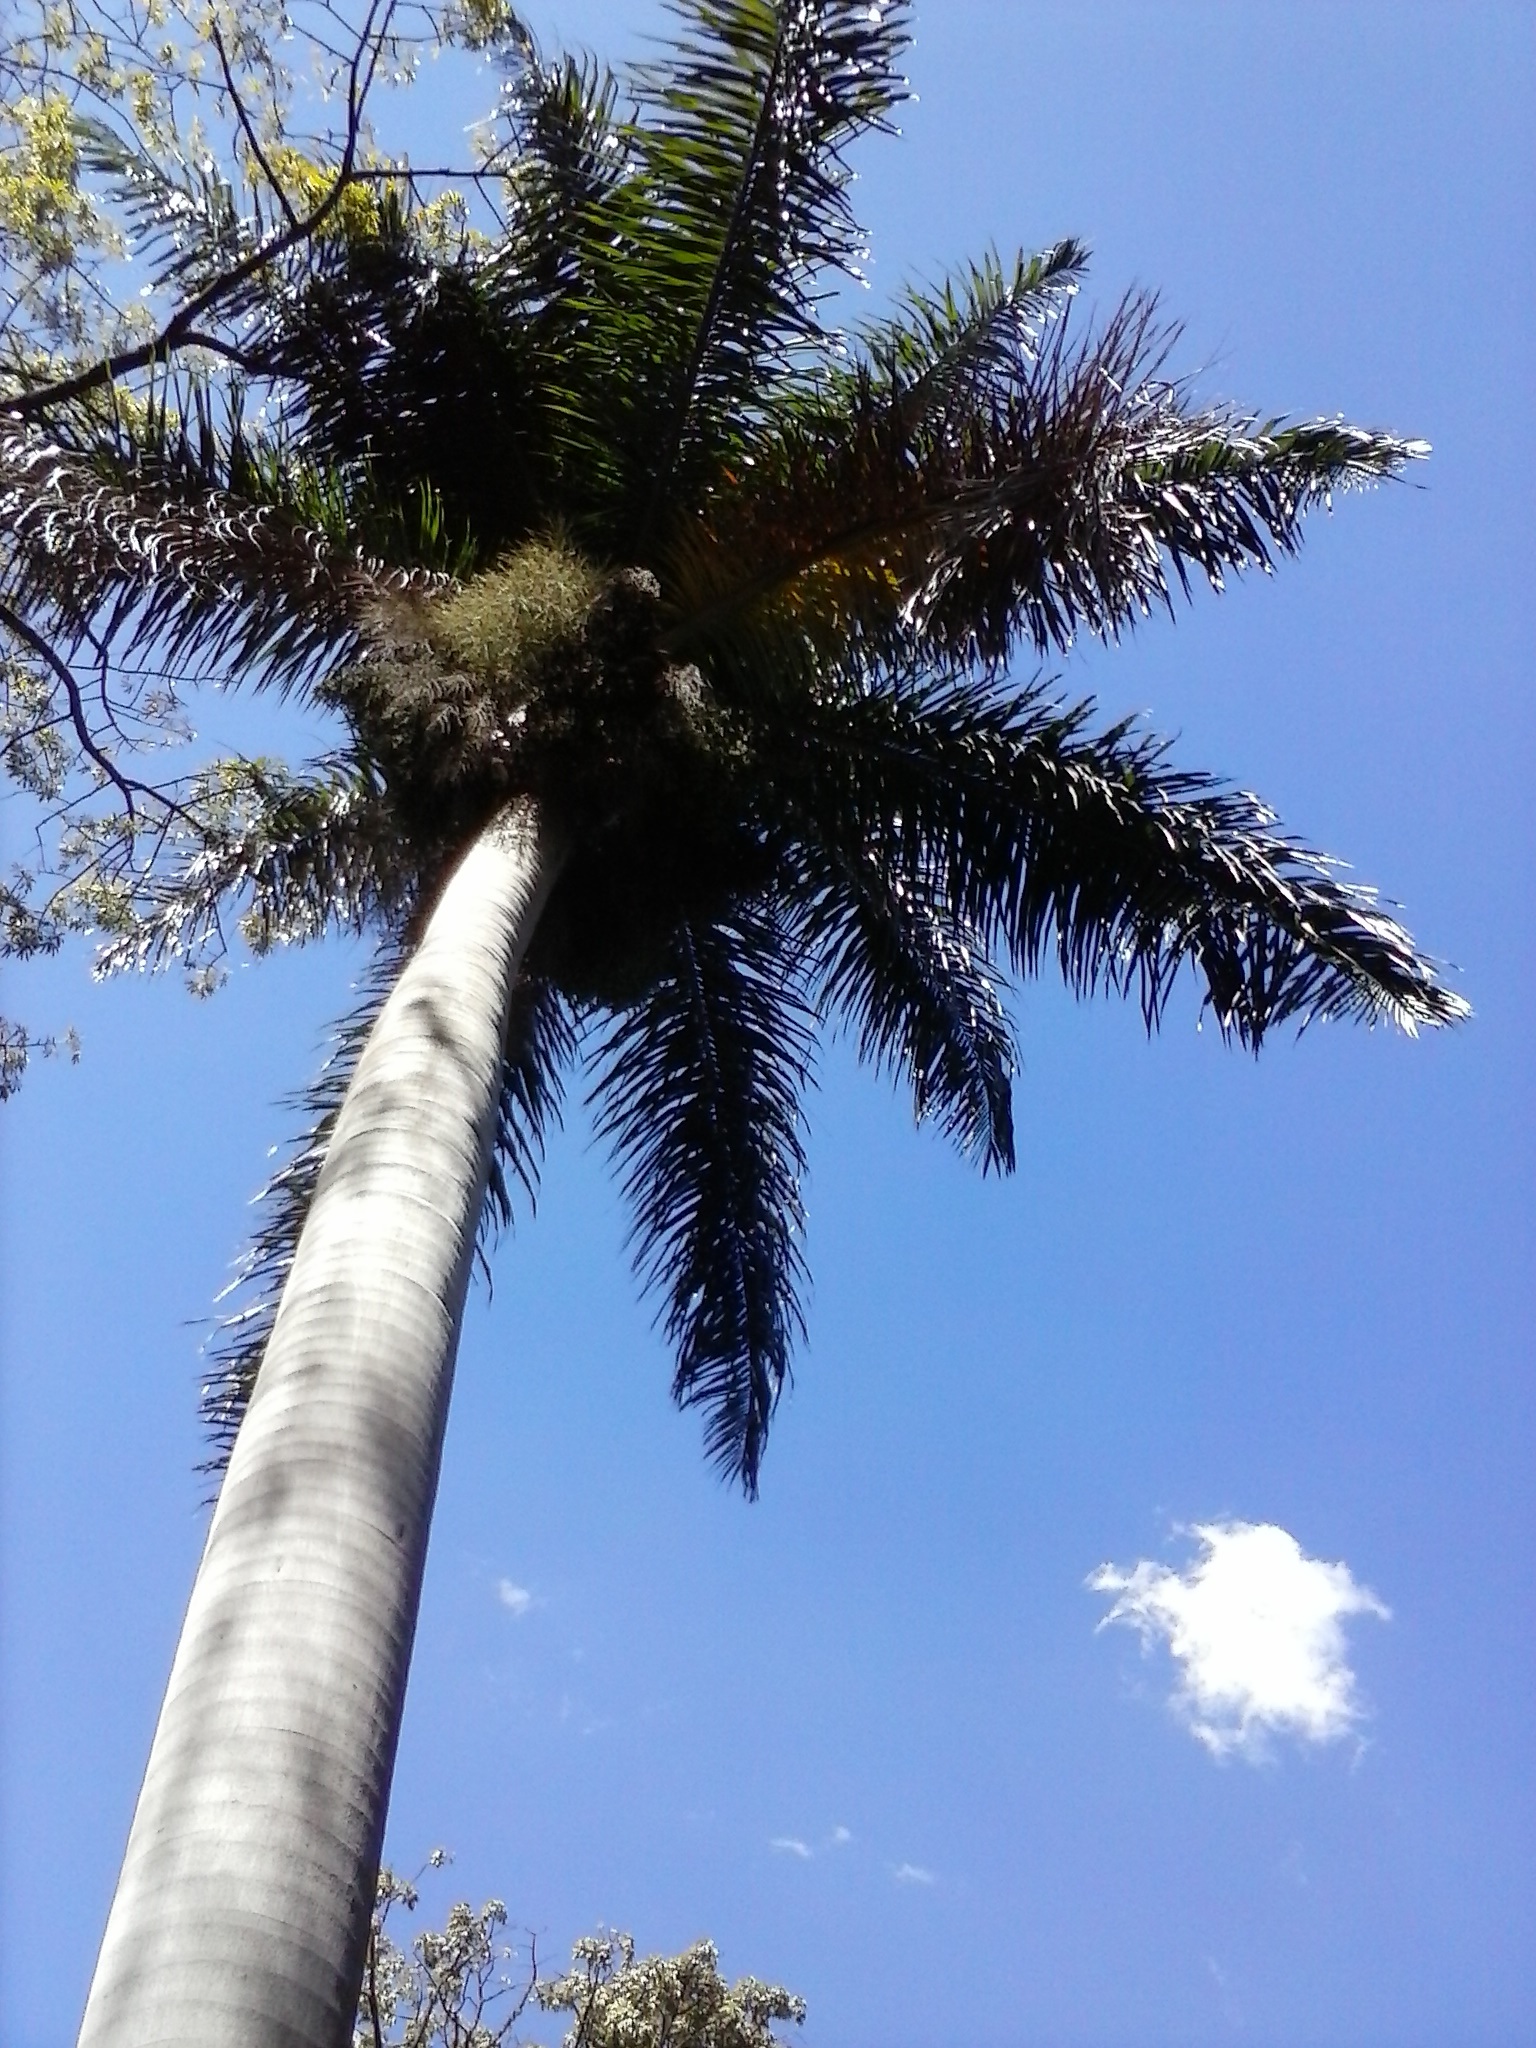
tree, nature, branch, plant, sky, flower, wind, spring, green, leaves, vegetation, palma, flowering plant, date palm, plant stem, woody plant, land plant, arecales, palm family, borassus flabellifer